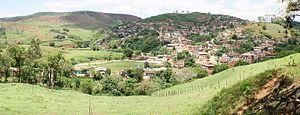
Sem-Peixe est une municipalité brésilienne de l'État du Minas Gerais et la microrégion de Ponte Nova.